Ogawa Falls

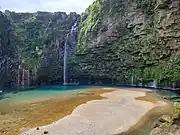
Ogawa Falls, Minamiōsumi, Kagoshima, Japan.

Ogawa Falls is located in Minamiōsumi, Kagoshima, Japan, the town in the southern tip of the Osumi Peninsula. It is a 46-meter (151-foot) waterfall, 60 meters (197 feet) in extended width, in the midstream of the Ogawa River.